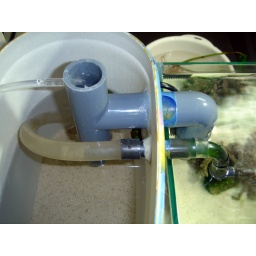
The water returns by the green tube